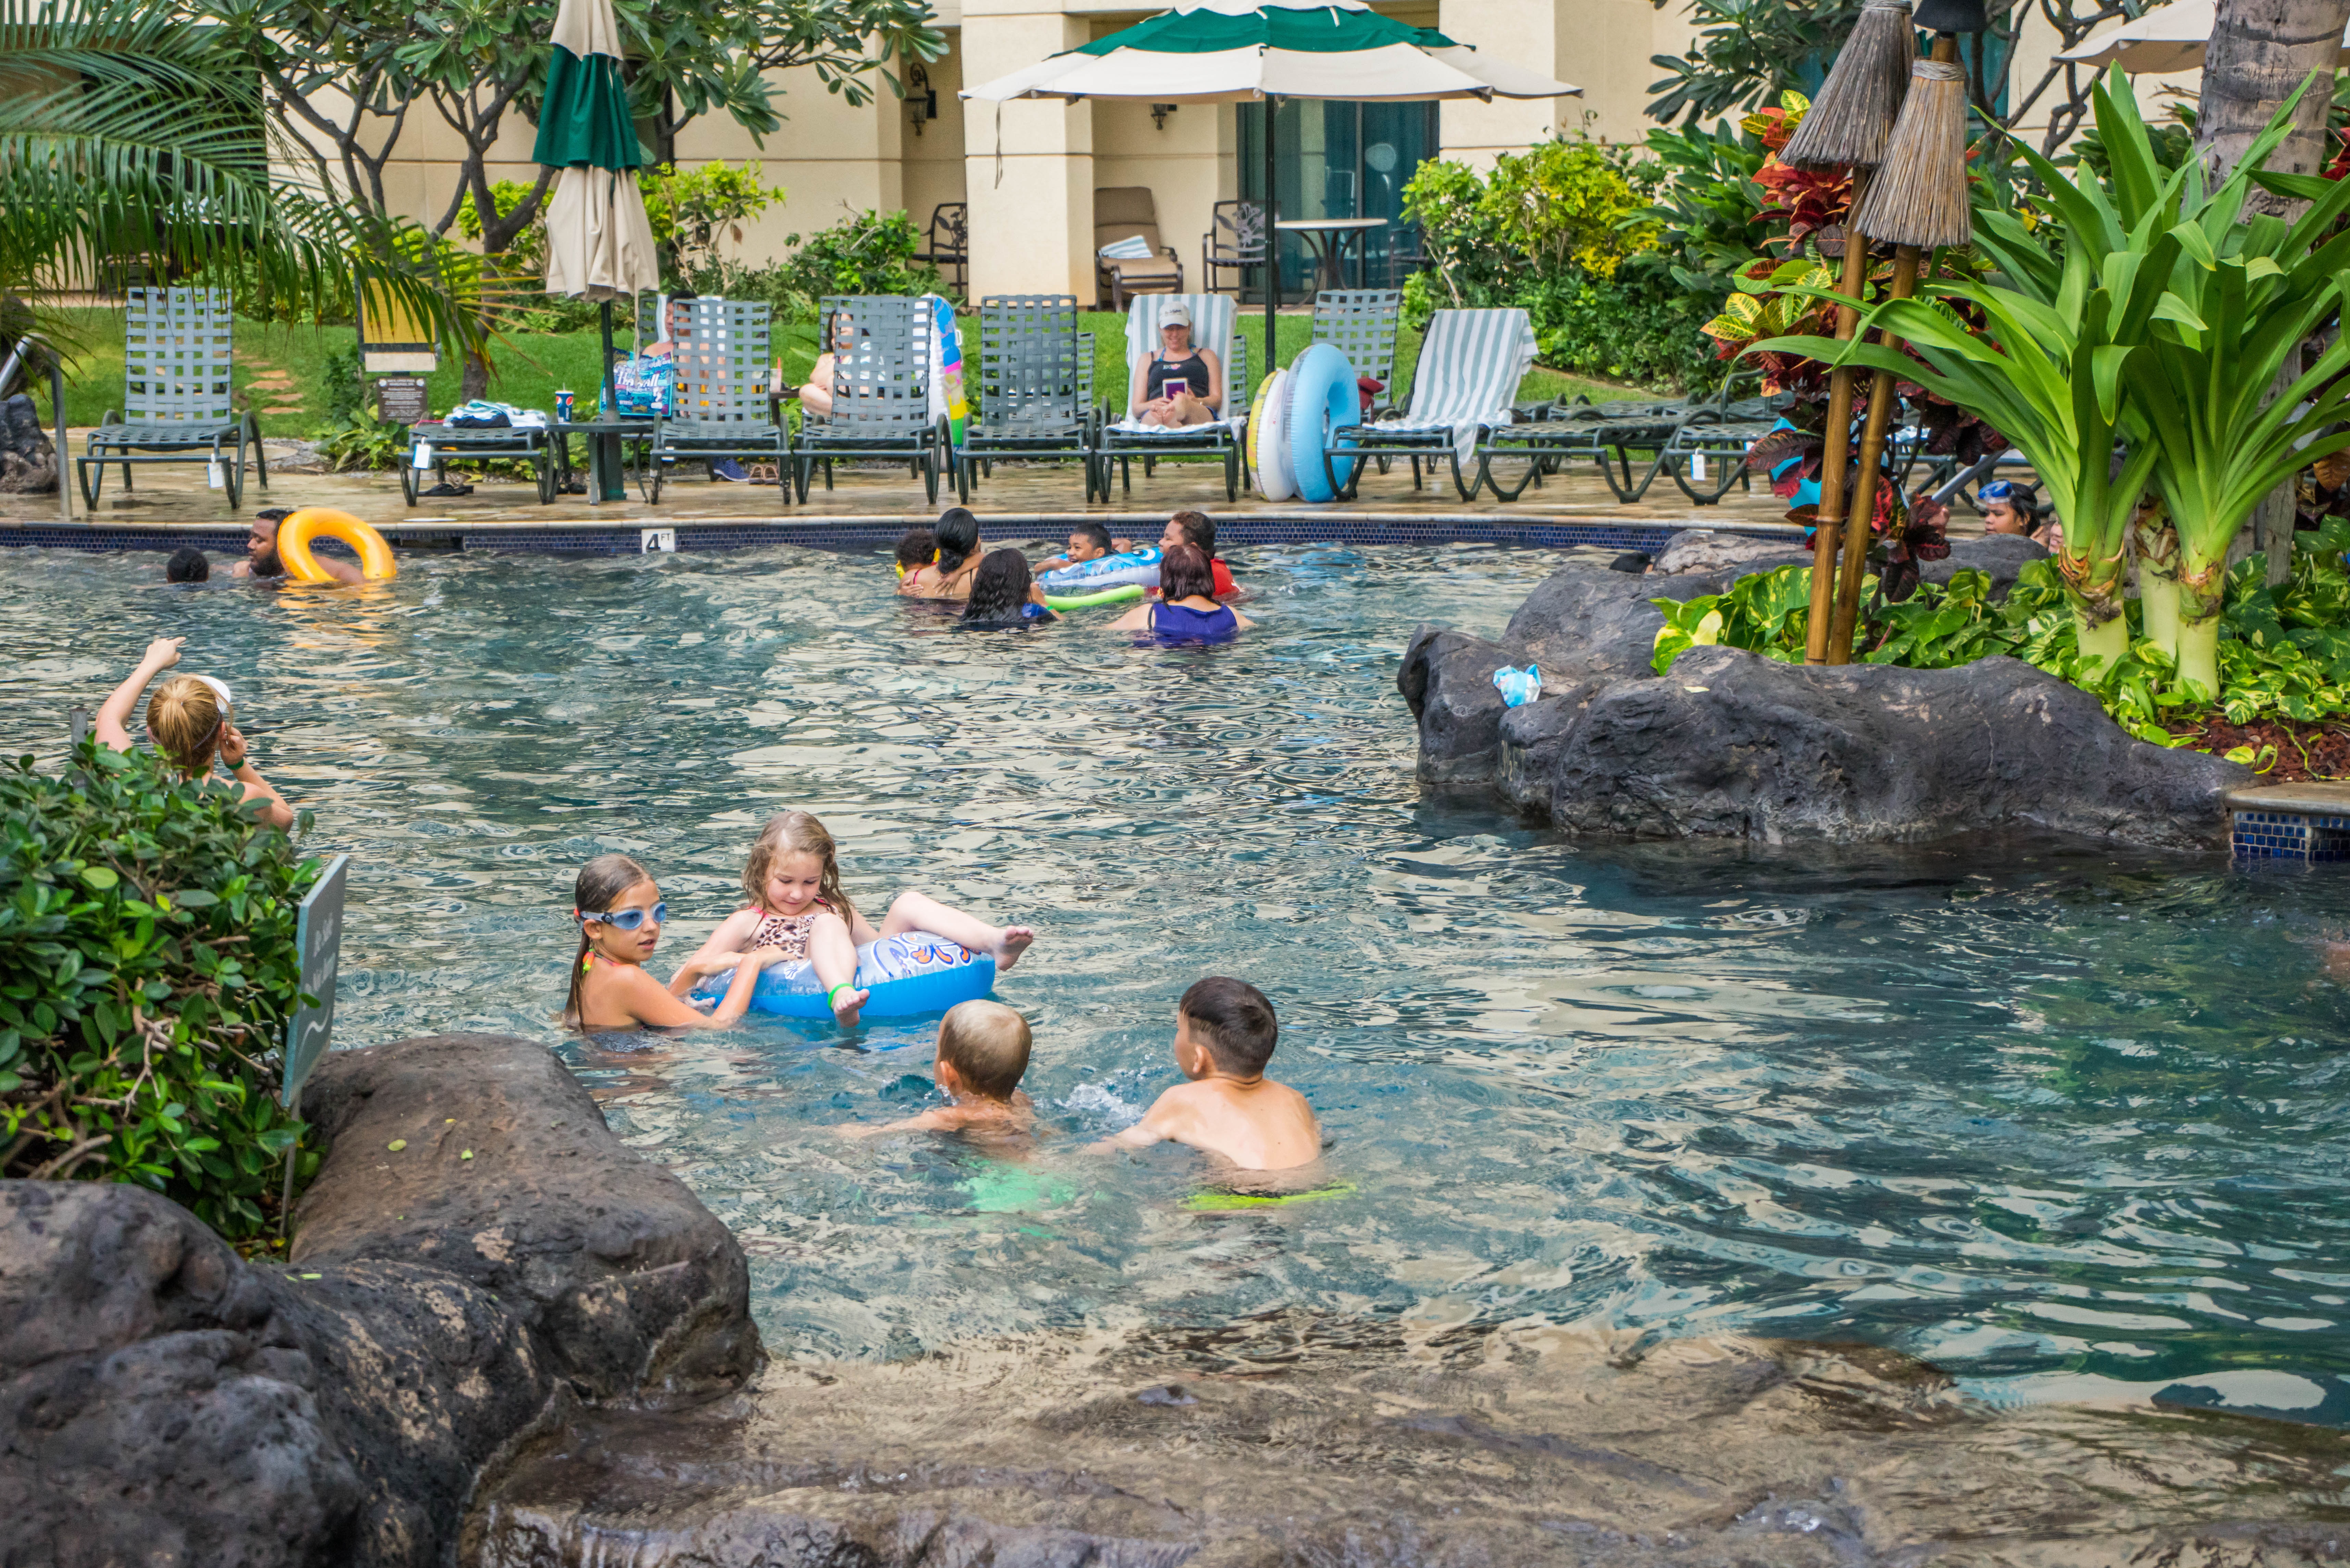
water, outdoor, person, people, summer, vacation, travel, pool, pond, zoo, jungle, swimming pool, park, holiday, backyard, hawaii, tourism, resort, water park, oahu, palm trees, water feature, marriott, ko olina